Philip Johan von Strahlenberg

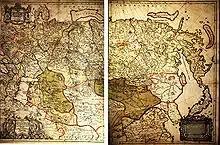
Map of Russia in 1725, drawn by Philip Johan von Strahlenberg and Johan Anton von Matern

Philip Johan von Strahlenberg (1676–1747) was a Swedish officer and geographer of German origin who made important contributions to the cartography of Russia.